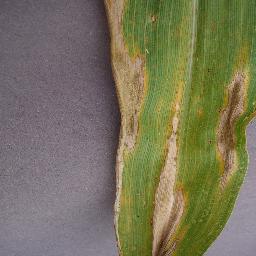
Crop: corn
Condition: (maize)_northern_blight